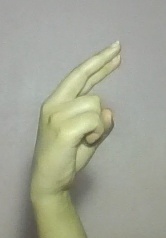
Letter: zay